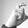
ASL letter: X